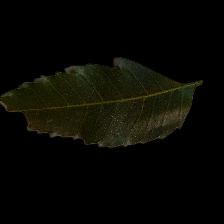
Plant: Neem